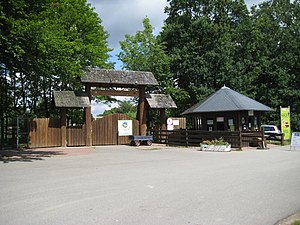
Daldorf
Indgangen til Erlebniswald Trappenkamp
Daldorf er en by og kommune i det nordlige Tyskland, beliggende i Amt Boostedt-Rickling i den nordlige del af Kreis Segeberg. Kreis Segeberg ligger i den sydøstlige del af delstaten Slesvig-Holsten.